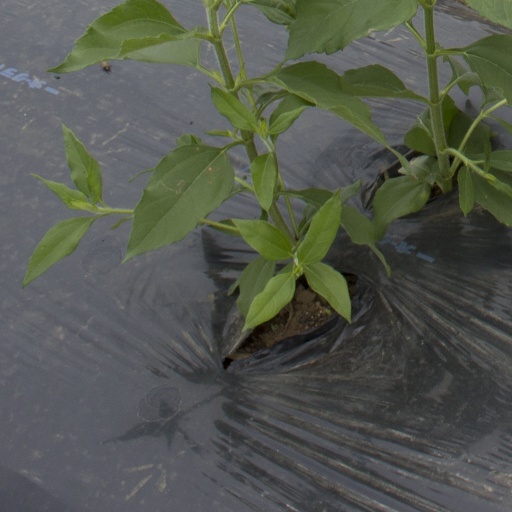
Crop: Jerusalem artichoke